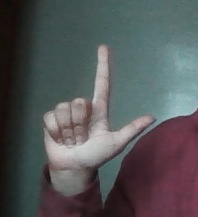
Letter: laam